Nebikon railway station

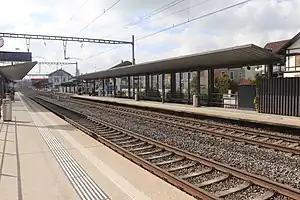
The station platforms in 2019

Nebikon railway station is a railway station in the municipality of Nebikon, in the Swiss canton of Lucerne. It is an intermediate stop on the standard gauge Olten–Lucerne line of Swiss Federal Railways.